Chevrolet Express

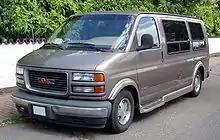
GMC Savana 1500 conversion van (1996–2002)

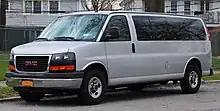
2012 GMC Savana 3500 LWB

Since 1996, GMC has marketed the GMC Savana as its version of the Chevrolet Express. In line with Chevrolet, GMC consolidated the previous GMC Vandura (cargo van) and GMC Rally/Rally STX (passenger van) under a single nameplate, with Savana offered as a passenger van, cargo van, and as a cutaway-chassis vehicle (see below).